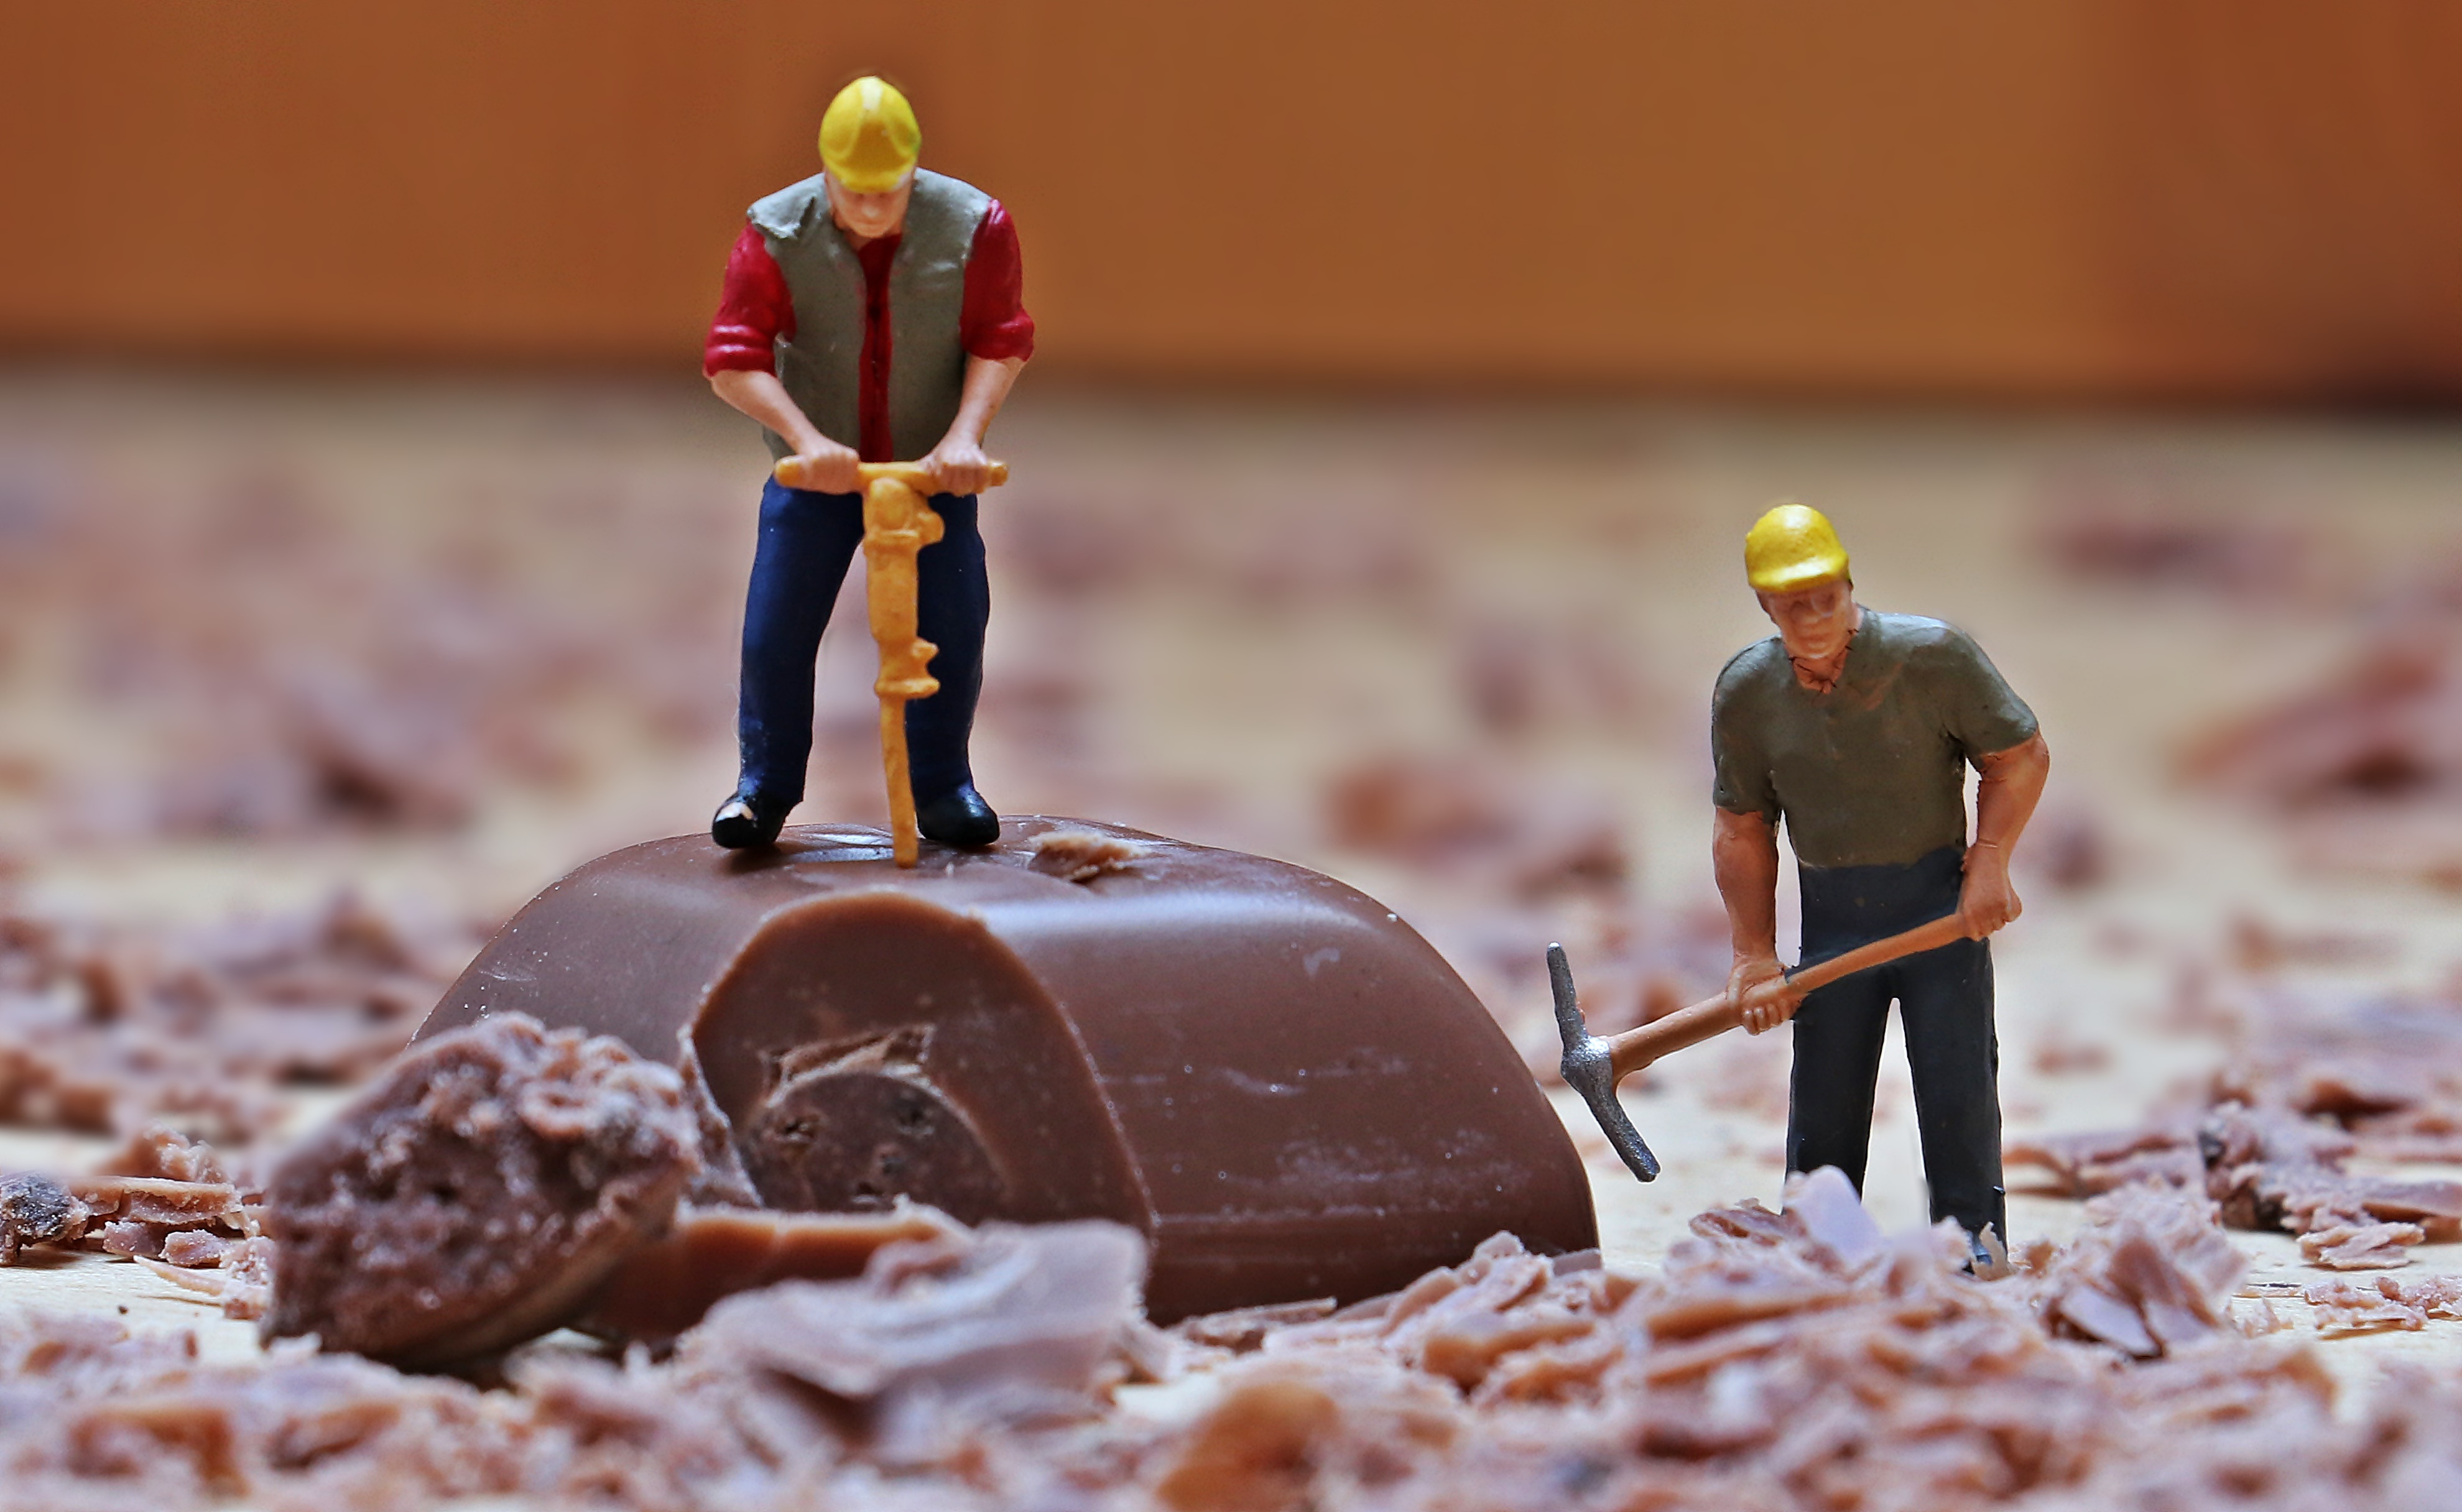
man, creative, food, macro, small, chocolate, close, dessert, toy, cake, miniature, shaving, background image, art, froth, background, figure, figurine, postcard, funny, greeting, greeting card, mite, humorous, construction work, representation, little man, miniature figure, model construction figure, construction workers, 1 87, modelleisenbahn figure, man with leaf blower, man with jackhammer, miniature figure with pickaxe, miniature figure with jackhammer, man with pickaxe